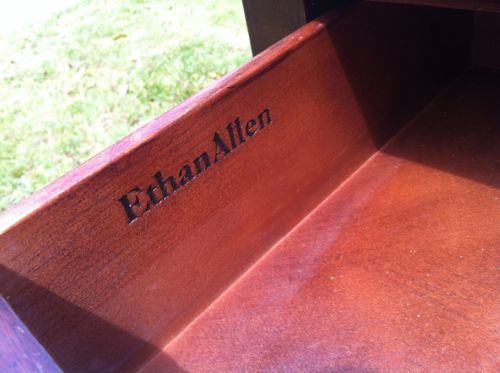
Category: cabinet